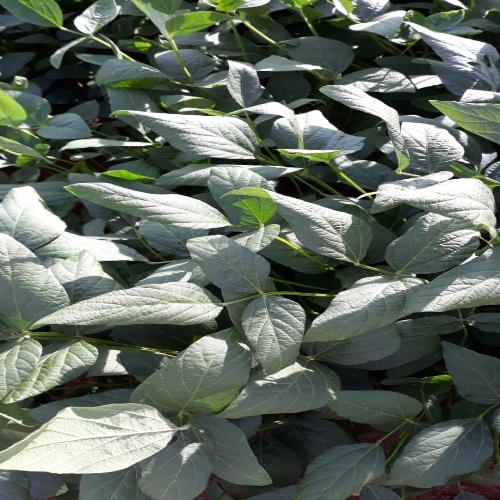
Label: Healthy